Rhea Sharma

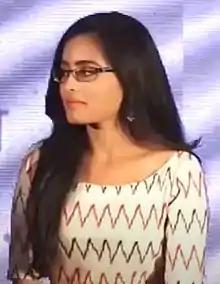
Sharma in 2019

Rhea Sharma is an Indian actress who primarily works in Hindi television. She made her acting debut in the 2014 television series "Itna Karo Na Mujhe Pyaar", portraying Nishi Khanna. Sharma is a recipient of Gold Awards, and has received other award nominations.